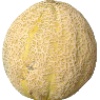
Label: cantaloupe